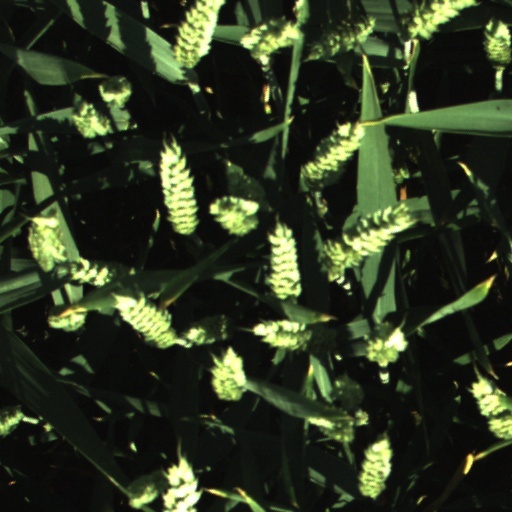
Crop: wheat